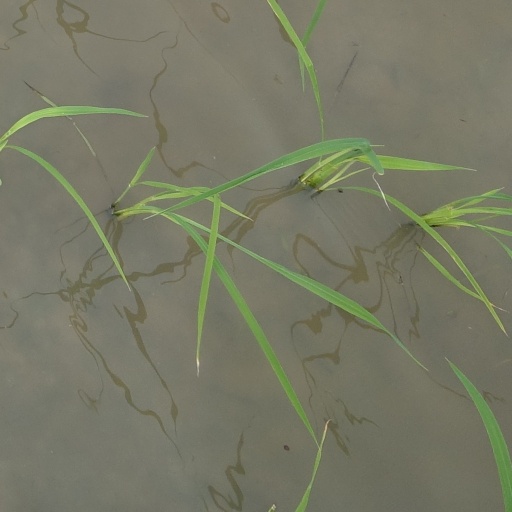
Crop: rice